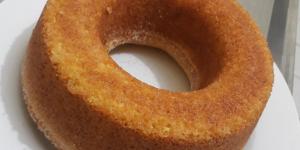
torta de coco humeda